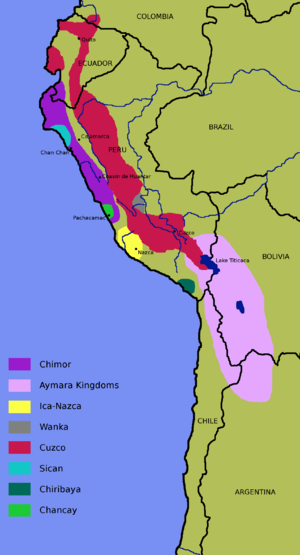
Pachacuti Inca Yupanqui, empereur inca, fut nommé Cusi Yupanqui de sa naissance à sa prise de pouvoir. Il était fils de Viracocha Inca et de Mama Runtu Qoya, et sera le Sapa Inca IX. Le prince Cusi Yupanqui prit le concept et mythe cosmogonique du Pachacuti comme nouveau nom lors de son couronnement comme empereur, devenant Pachacútec